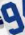
Number: 9